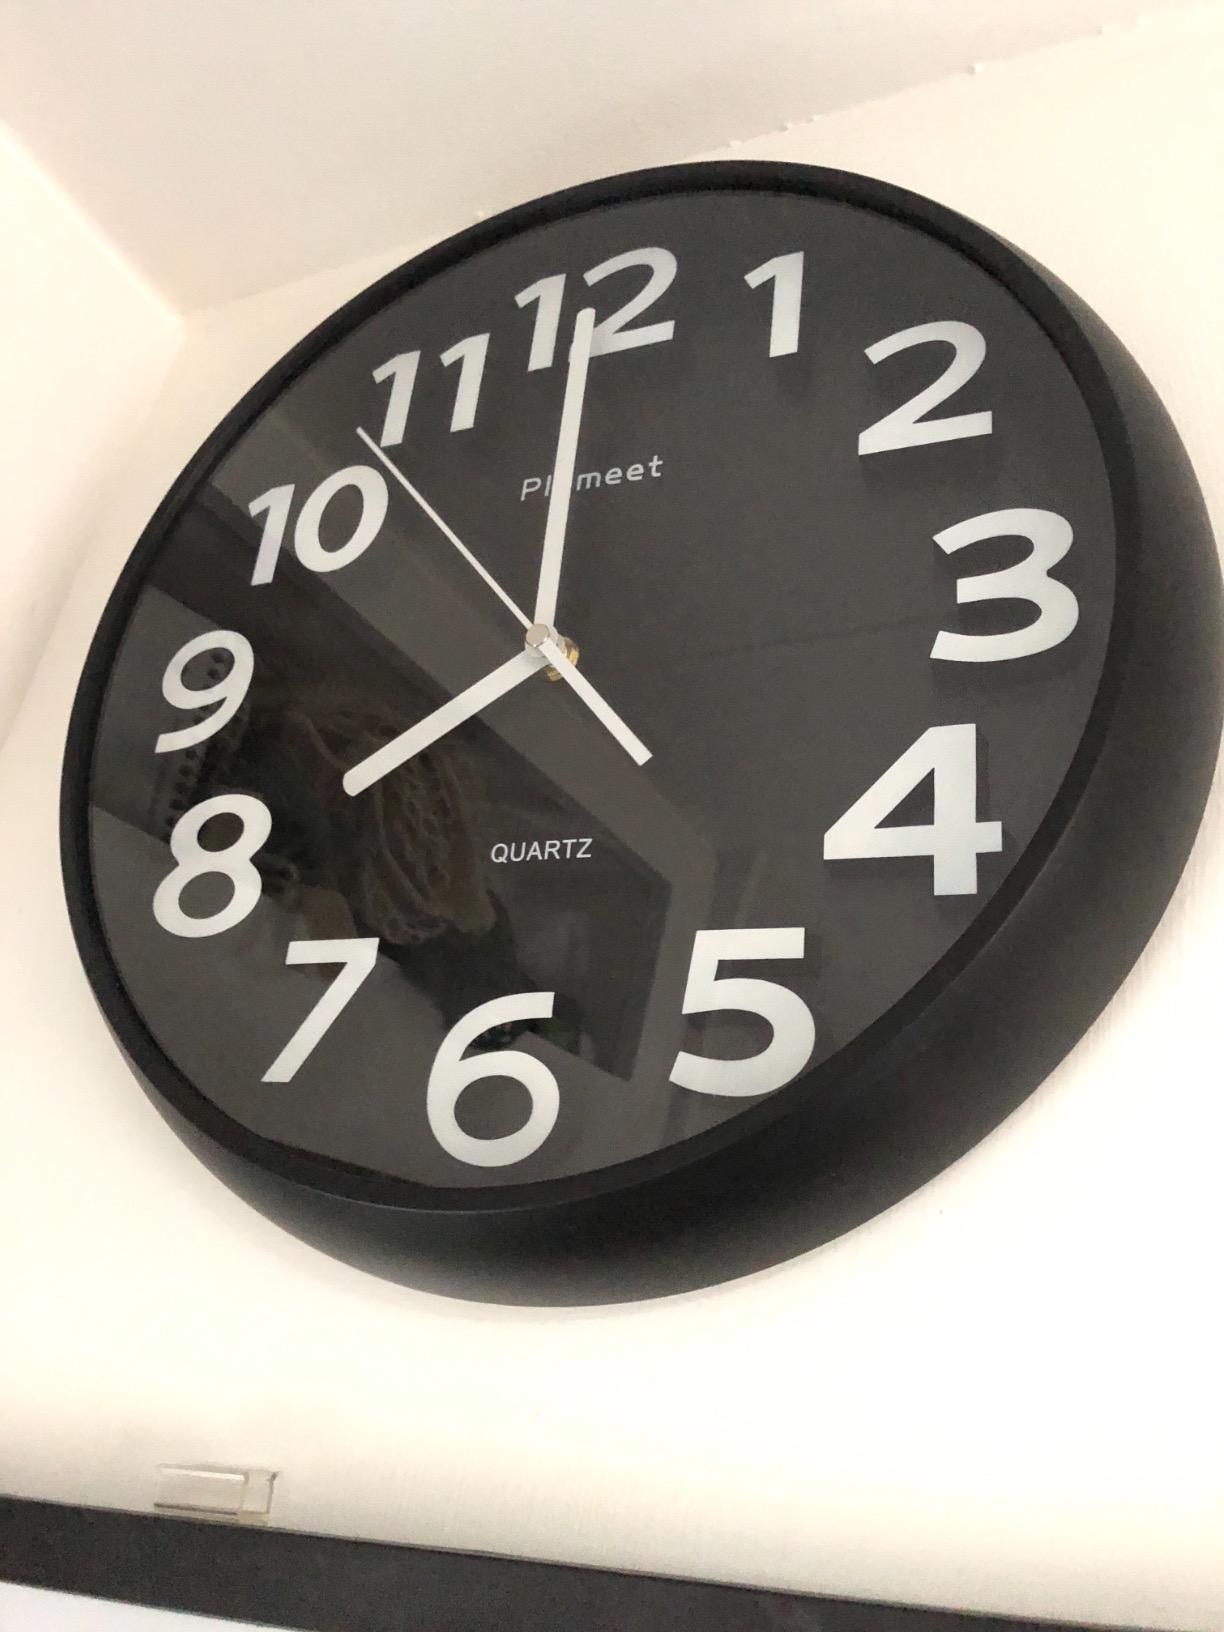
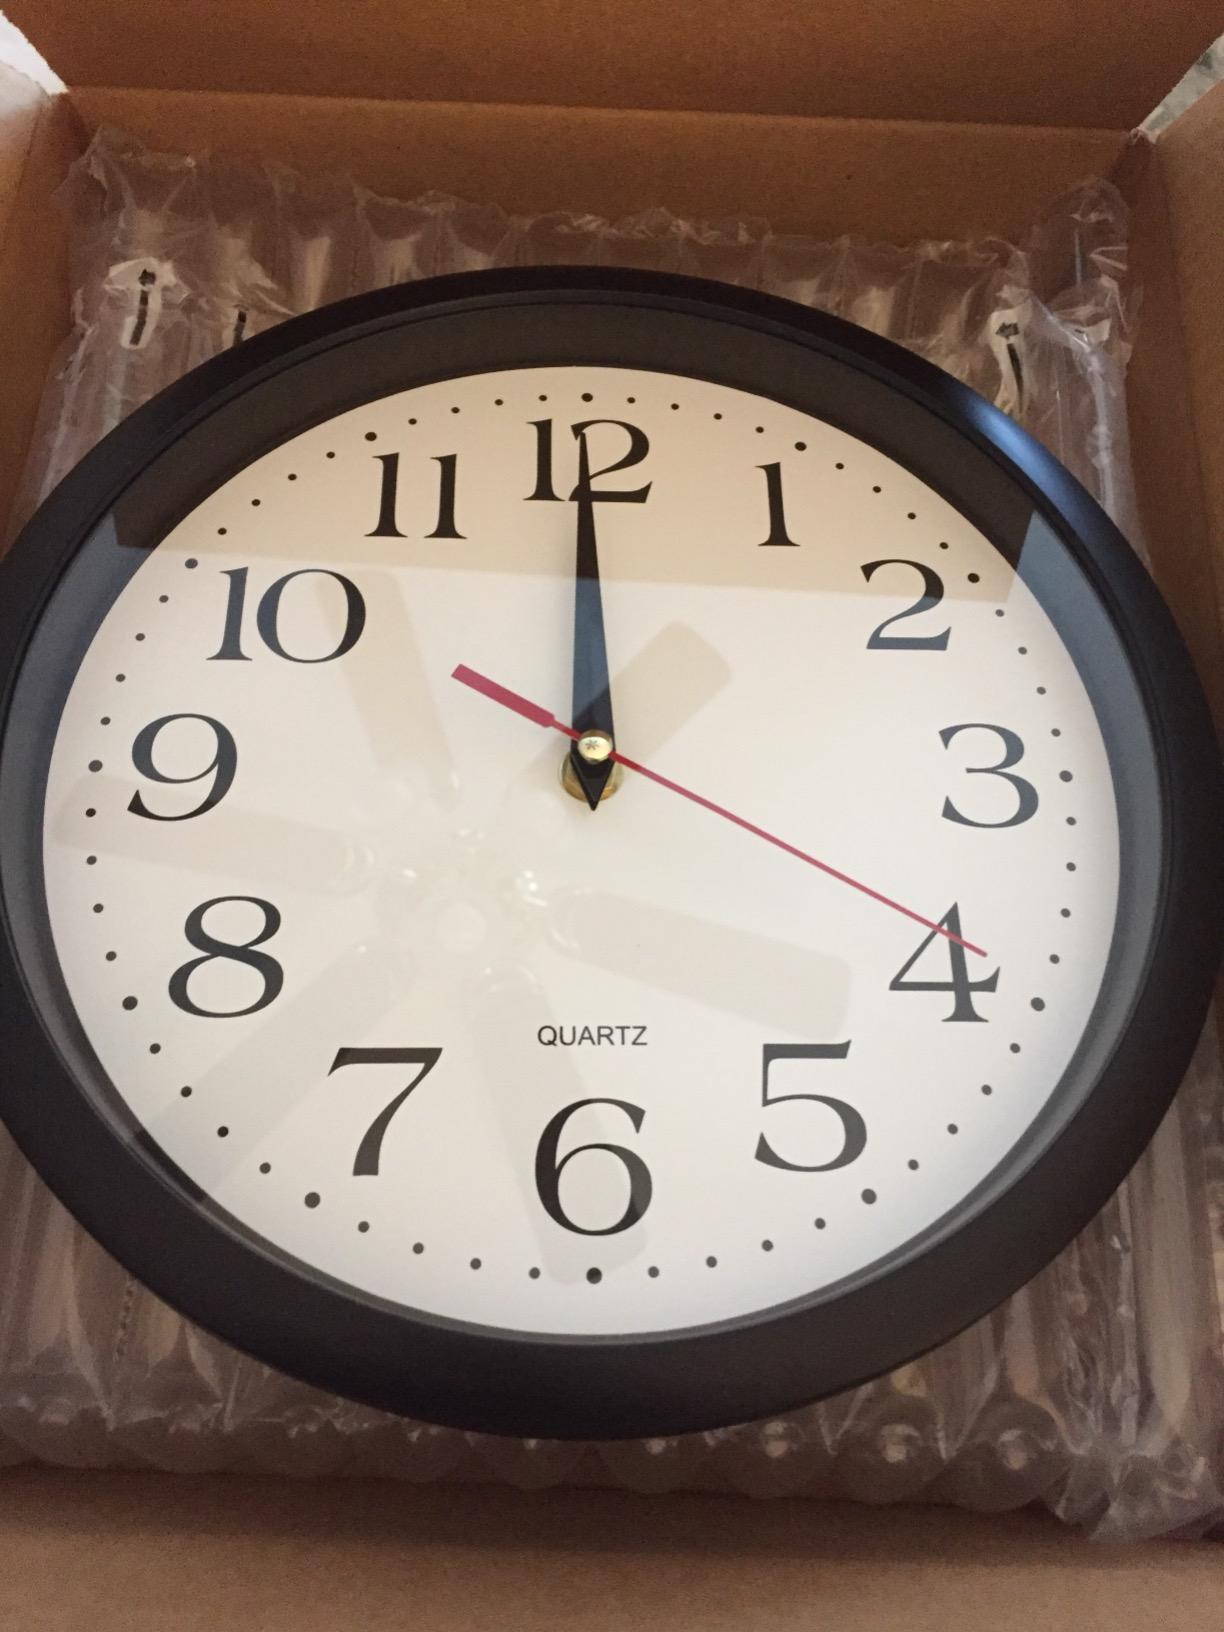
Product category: clock
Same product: no